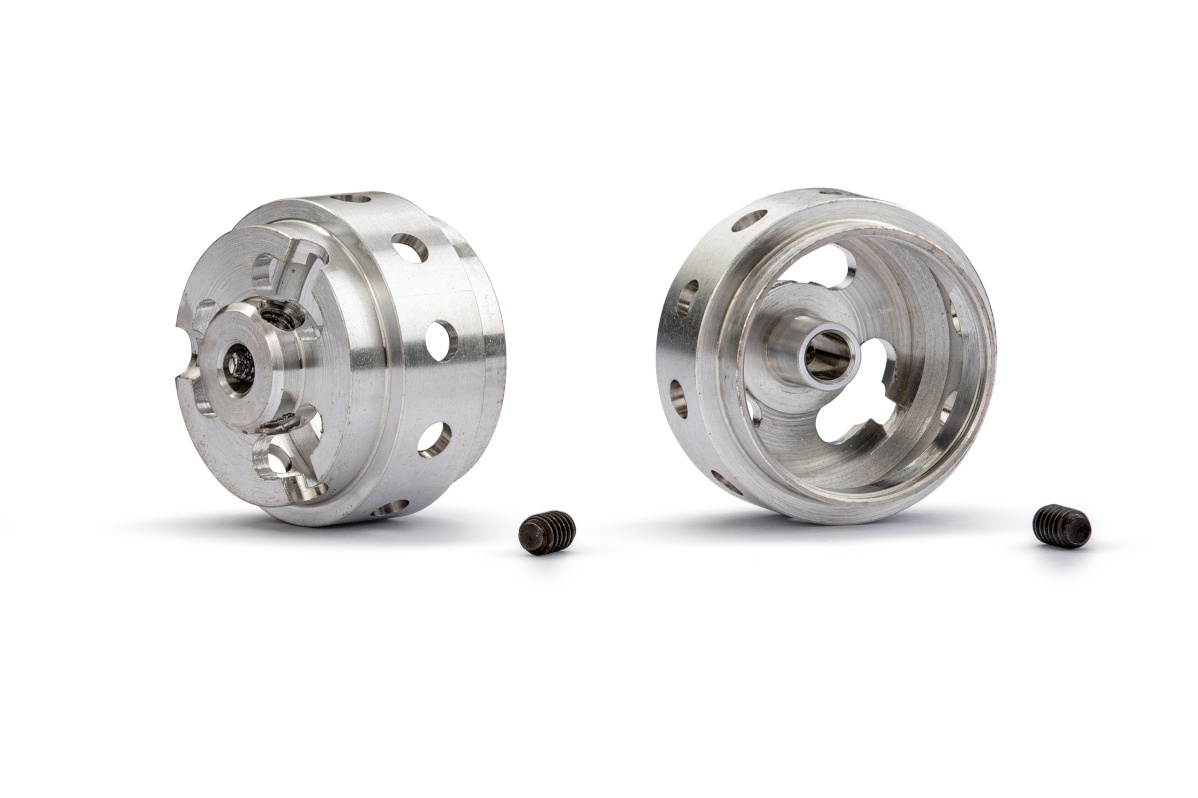
Slot.it W15809715Ma - Magnesium Wheels - 15.8 x 10mm Short Hub - Hollow - pair
1.5mm hub. Uses M2 grub screws. Can use up to 3 screws to reduce vibration. Drilled holes to maximize weight reduction. Weighs 0.9 grams. Previous model number: WH1184Mg.
Brand: Slot.it
Category: Toys & Games > Toys > Play Vehicle Accessories